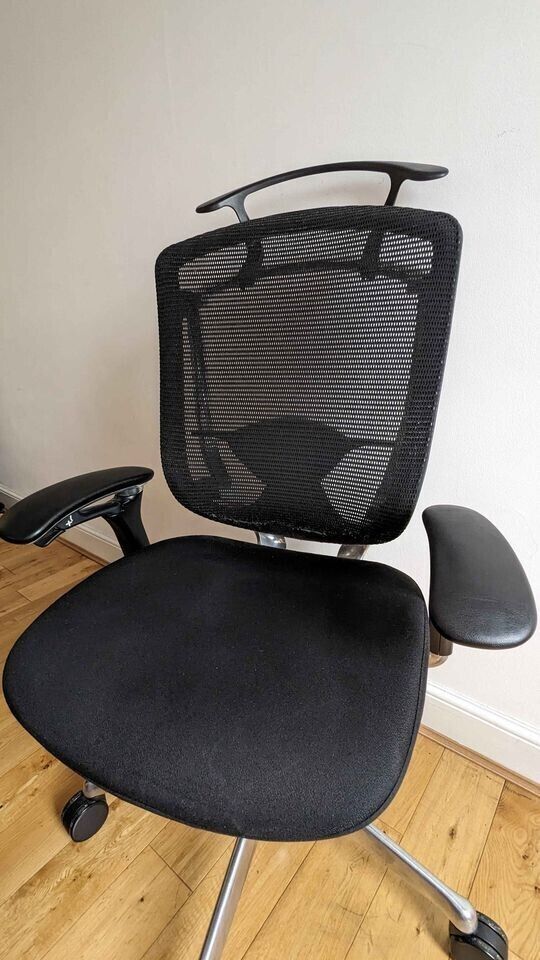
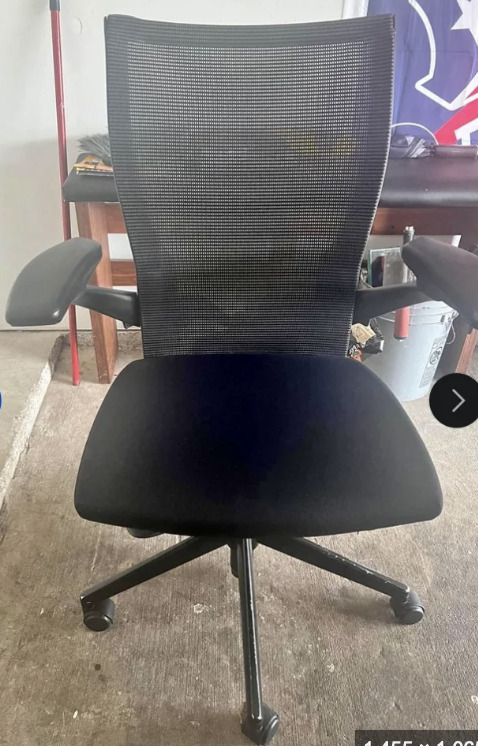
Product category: items_chair
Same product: no